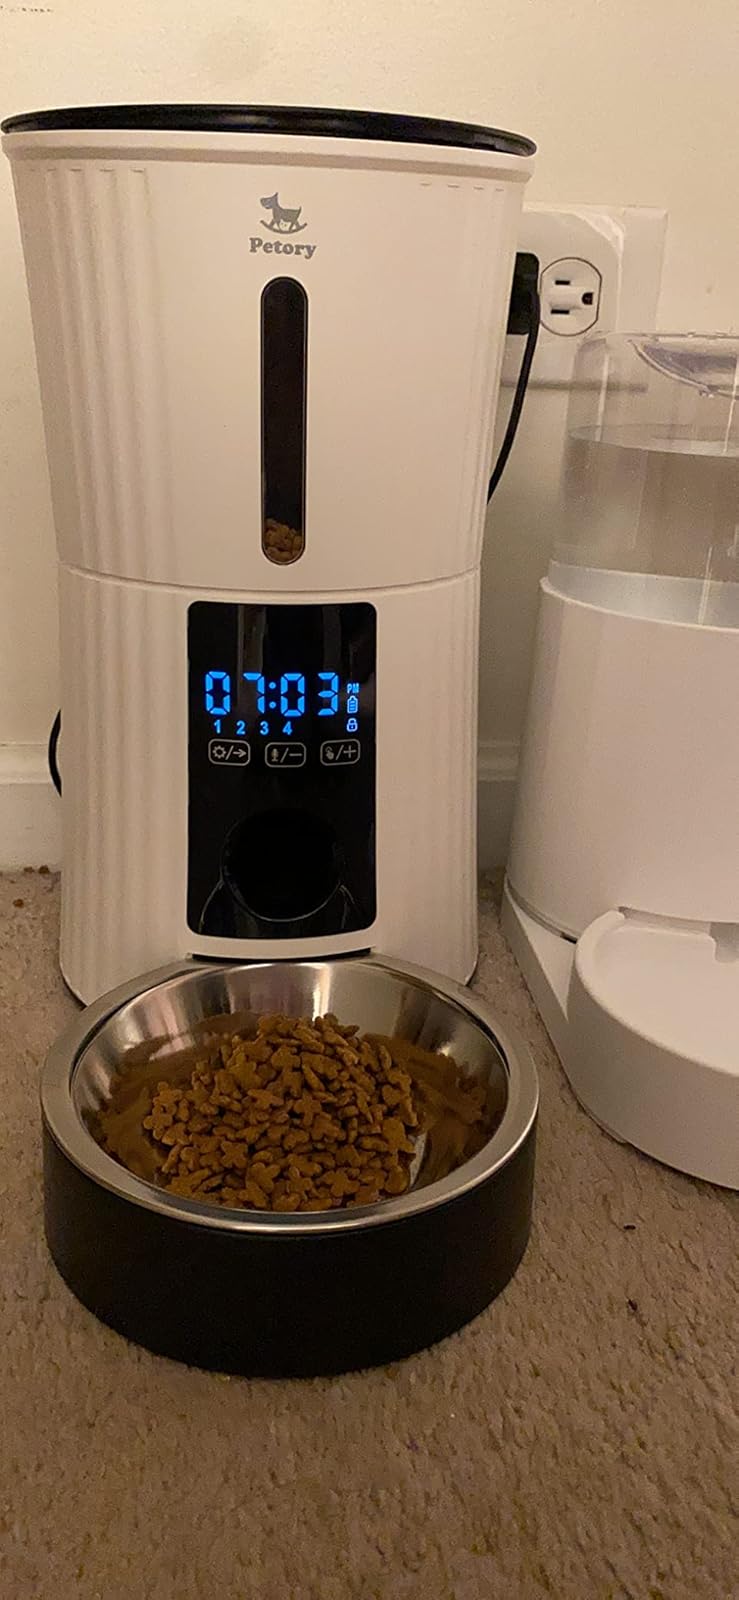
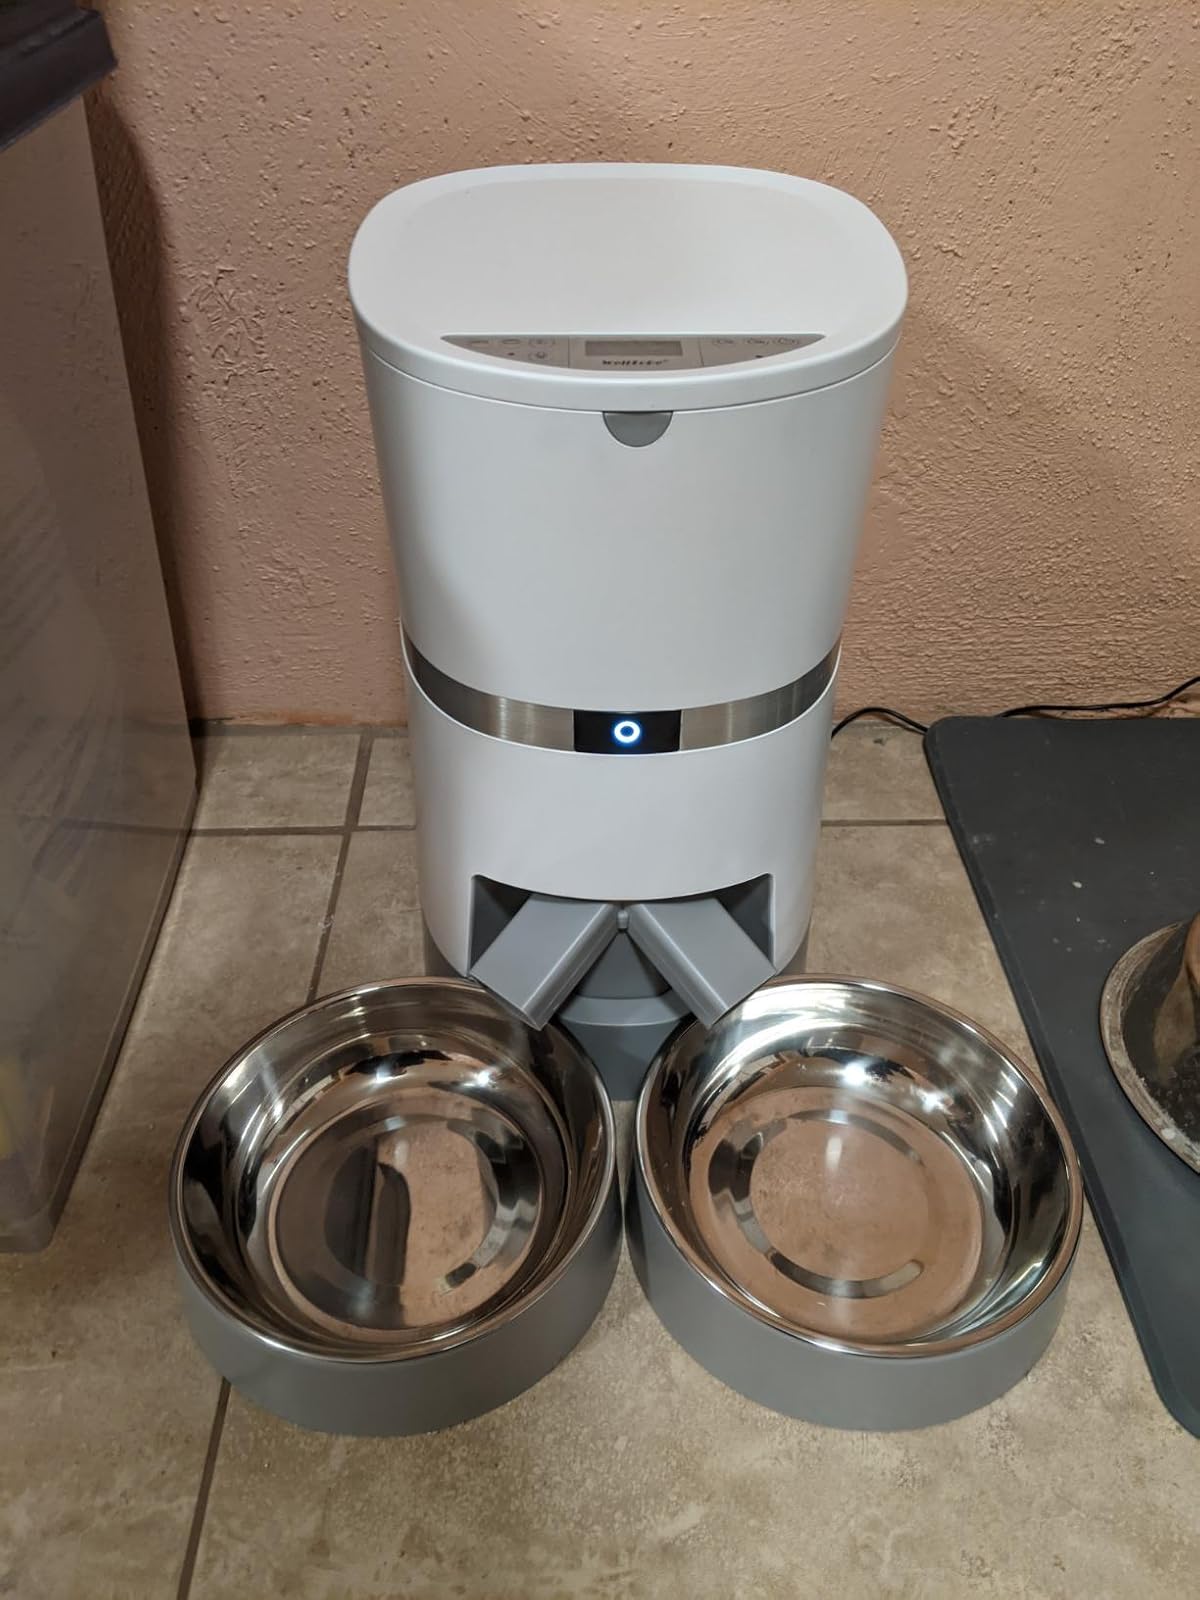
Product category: items_feeder
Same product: no